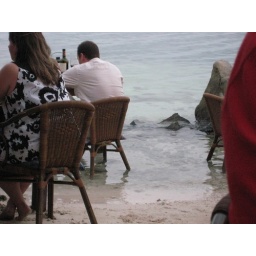
Check the tables in the water